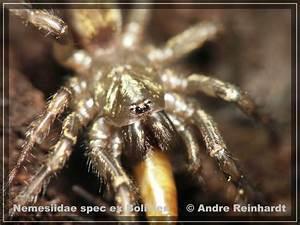
spider